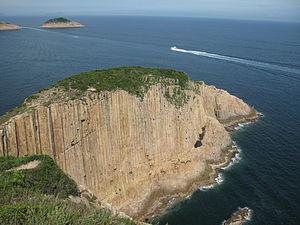
Le Hong Kong UNESCO Global Geopark, autrefois appelé Hong Kong National Geopark, inauguré le 3 novembre 2009, est une entité territoriale de 150 km² située à l'est et au nord-est des Nouveaux Territoires. Le 18 septembre 2011, l'UNESCO l'intègre dans le réseau mondial des Géoparcs.
La péninsule de Sai Kung est une presqu'île dans la partie orientale des Nouveaux Territoires de Hong Kong. Son nom provient de Sai Kung, une ville dans le centre-sud de la péninsule. La partie sud de la presqu'île est administrée par le district de Sai Kung, au nord par celui de Tai Po et au nord-ouest par celui de Sha Tin.